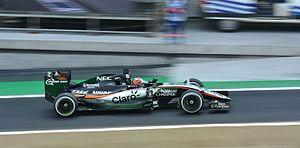
Le championnat du monde de Formule 1 2015, 66ᵉ édition du championnat du monde de Formule 1 comporte dix-neuf Grands Prix. Il débute le 15 mars 2015 à Melbourne en Australie et s'achève le 29 novembre 2015 à Abou Dabi aux Émirats arabes unis.
Le Grand Prix automobile du Brésil 2015, disputé le 15 novembre 2015 sur le Circuit d'Interlagos, est la 934ᵉ épreuve du championnat du monde de Formule 1 courue depuis 1950. Il s'agit de la quarante troisième édition du Grand Prix du Brésil comptant pour le championnat du monde de Formule 1, la trente-quatrième courue sur l'Autodrome José Carlos Pace d'Interlagos et de la dix-huitième manche du championnat 2015.